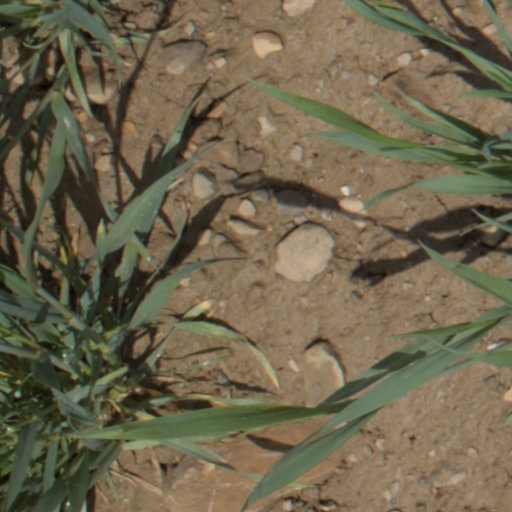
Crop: wheat